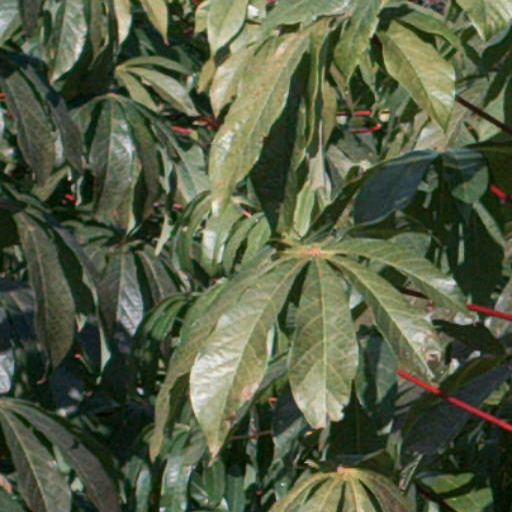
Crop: cassava